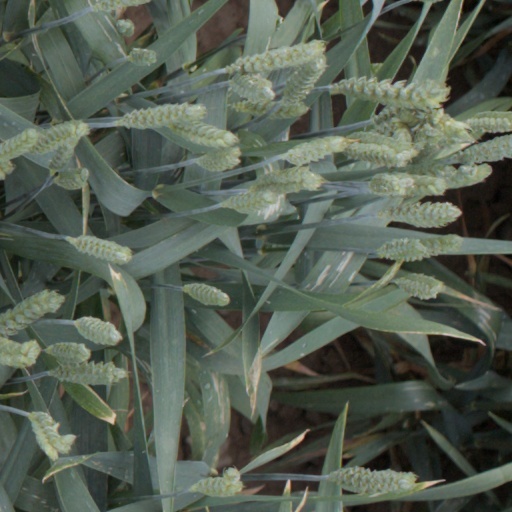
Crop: wheat